L. W. Boynton

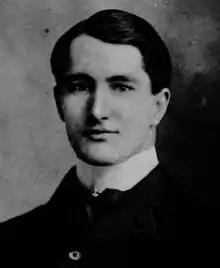
Boynton pictured in "The Class Book 1900", Cornell University

Lawrence William Boynton (August 12, 1877 – June 19, 1937) was an American college football player, coach, track and field athlete, and lawyer. He served as the head football coach at the University of Kansas in 1900, at in 1902, and at Washington University in St. Louis from 1903 to 1904, compiling a career college football coaching record of 17–18–4.